2C-B-FLY

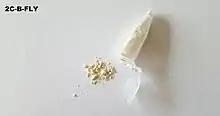
2C-B-Fly in powder form

2C-B-FLY is 8-bromo-2,3,6,7-benzo-dihydro-difuran-ethylamine. The full name of the chemical is 2-(8-bromo-2,3,6,7-tetrahydrofuro[2,3-f] [1]benzofuran-4-yl)ethanamine. It has been subject of little formal study, but its appearance as a designer drug has led the DEA to release analytical results for 2C-B-FLY and several related compounds.